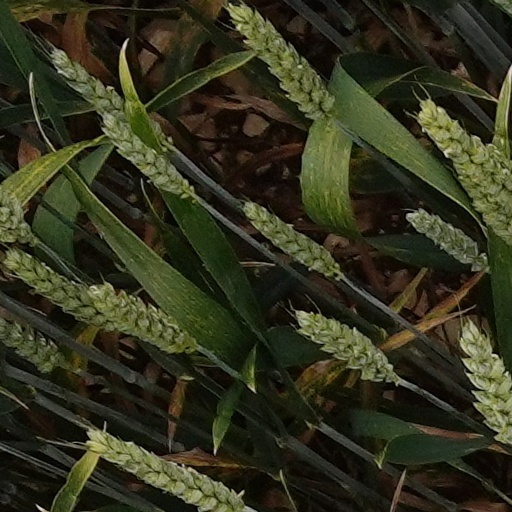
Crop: wheat